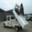
Label: truck